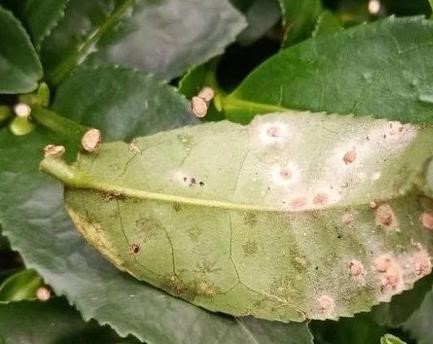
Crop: unknown
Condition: bean_rust